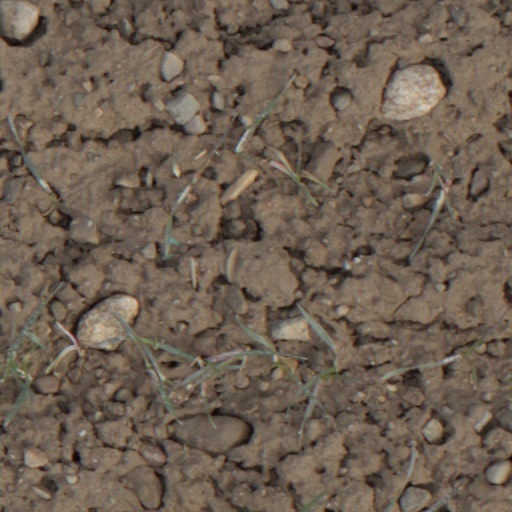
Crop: wheat